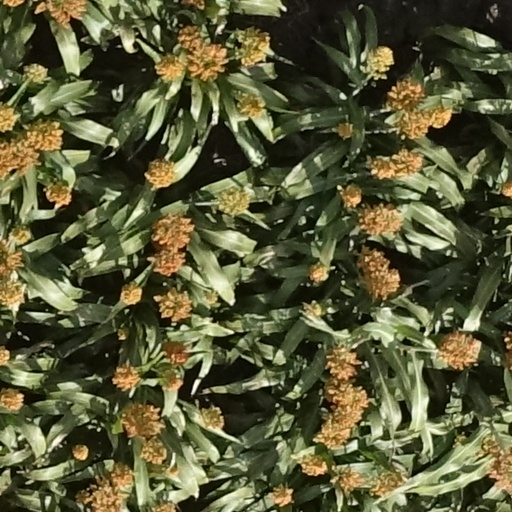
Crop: sorghum